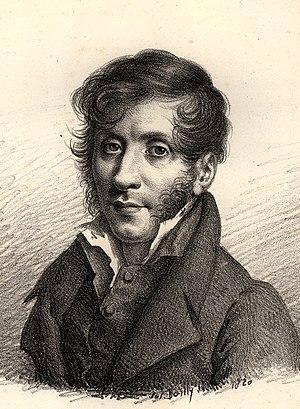
L’histologiste Camillo Golgi découvre une méthode pour étudier les fibres nerveuses. Il donnera son nom à plusieurs parties du système nerveux.
Charles Dupin, né le 6 octobre 1784 à Varzy et mort le 18 janvier 1873 à Paris, est un mathématicien, ingénieur, économiste et homme politique français.